Answer in natural language. Considering the relative positions, where is Statue with respect to black colour chair  shape square? Choose between the following options: below or above
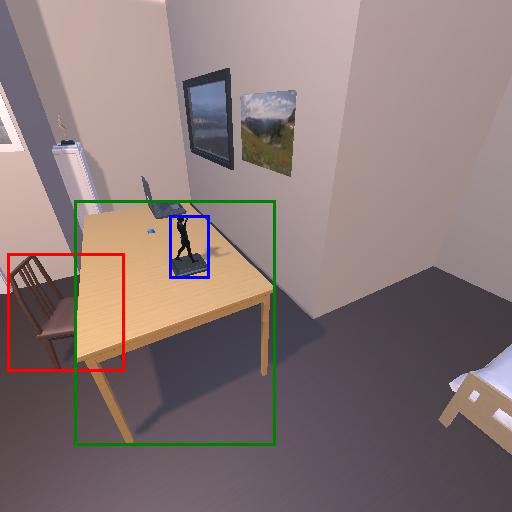
<answer>below</answer>